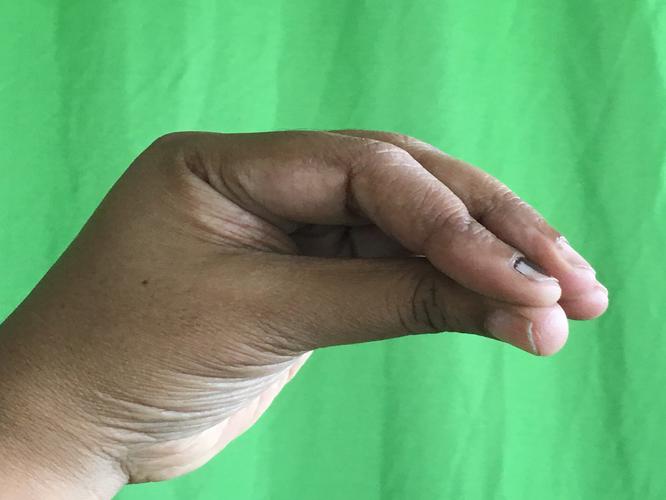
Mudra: Mukulam
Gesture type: single_hand